Black Flag (band)

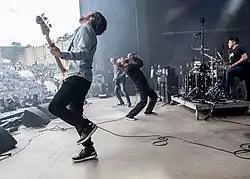
Greg Ginn, Mike Vallely, Tyler Smith, and Isaias Gil performing in Denver, Colorado, 2019

During a show in November 2013 on Black Flag's Australian tour, pro skater and band manager Mike Vallely – who previously sang with the band in 2003 – came on stage and took Reyes' microphone, ousting him from Black Flag and performing the band's last two songs of the set himself. Reyes said he was relieved to be removed from the band, citing difficulties working with Ginn. In January 2014, Vallely was officially named the band's new lead singer. Vallely apologized for the band's antics in 2013, and revealed that the band had begun working on material for a new album with a tour to tentatively begin that May. Shortly after the announcement, Dave Klein announced he too was leaving the band. In 2014, Ginn filled out the line-up with a new rhythm section: Tyler Smith on bass, and Brandon Pertzborn on drums. They embarked upon the Victimology Tour, bringing along Ginn's own HOR and Brooklyn band Cinema Cinema as openers. Ginn dissolved Black Flag again following the conclusion of the tour.